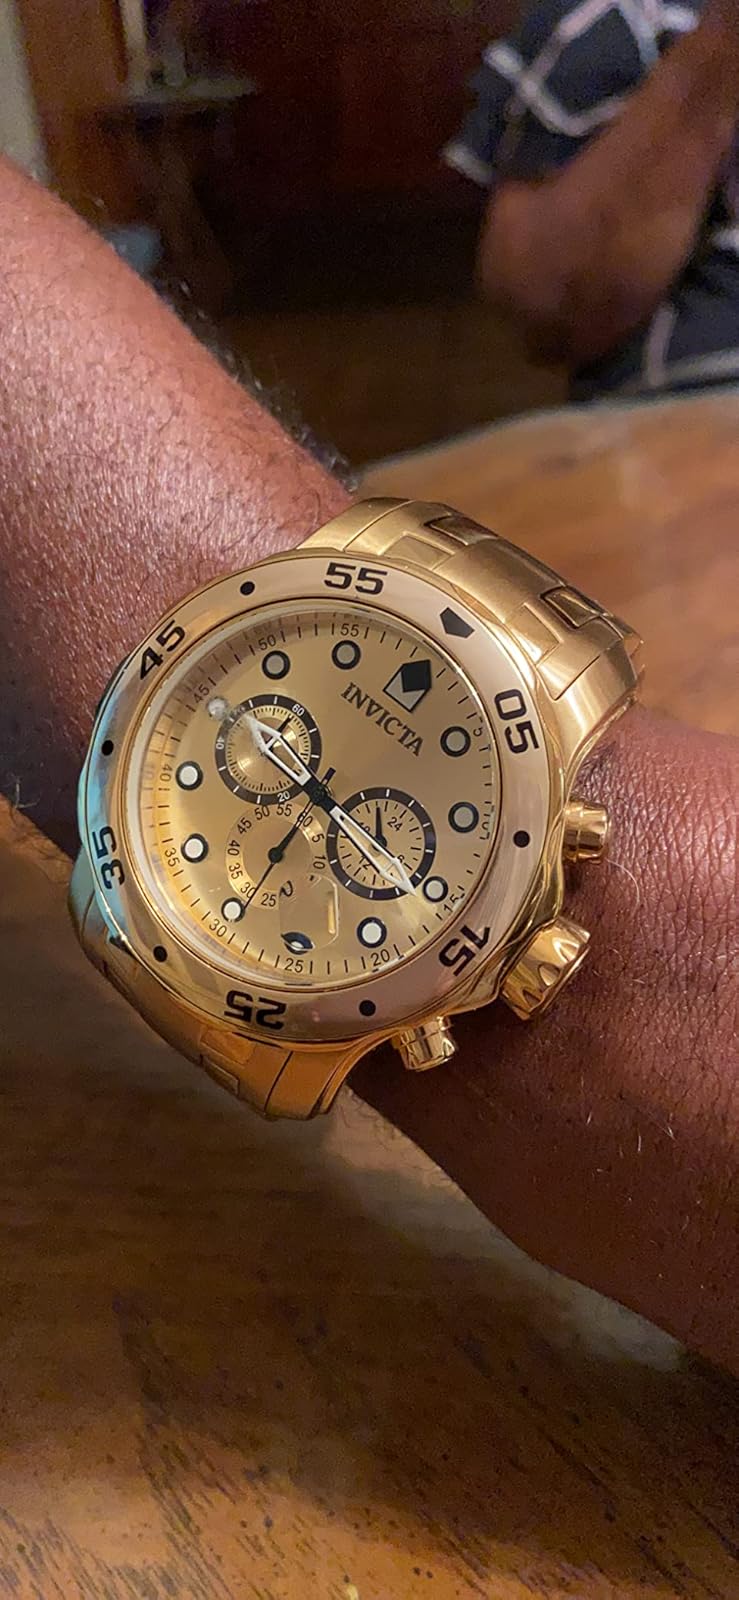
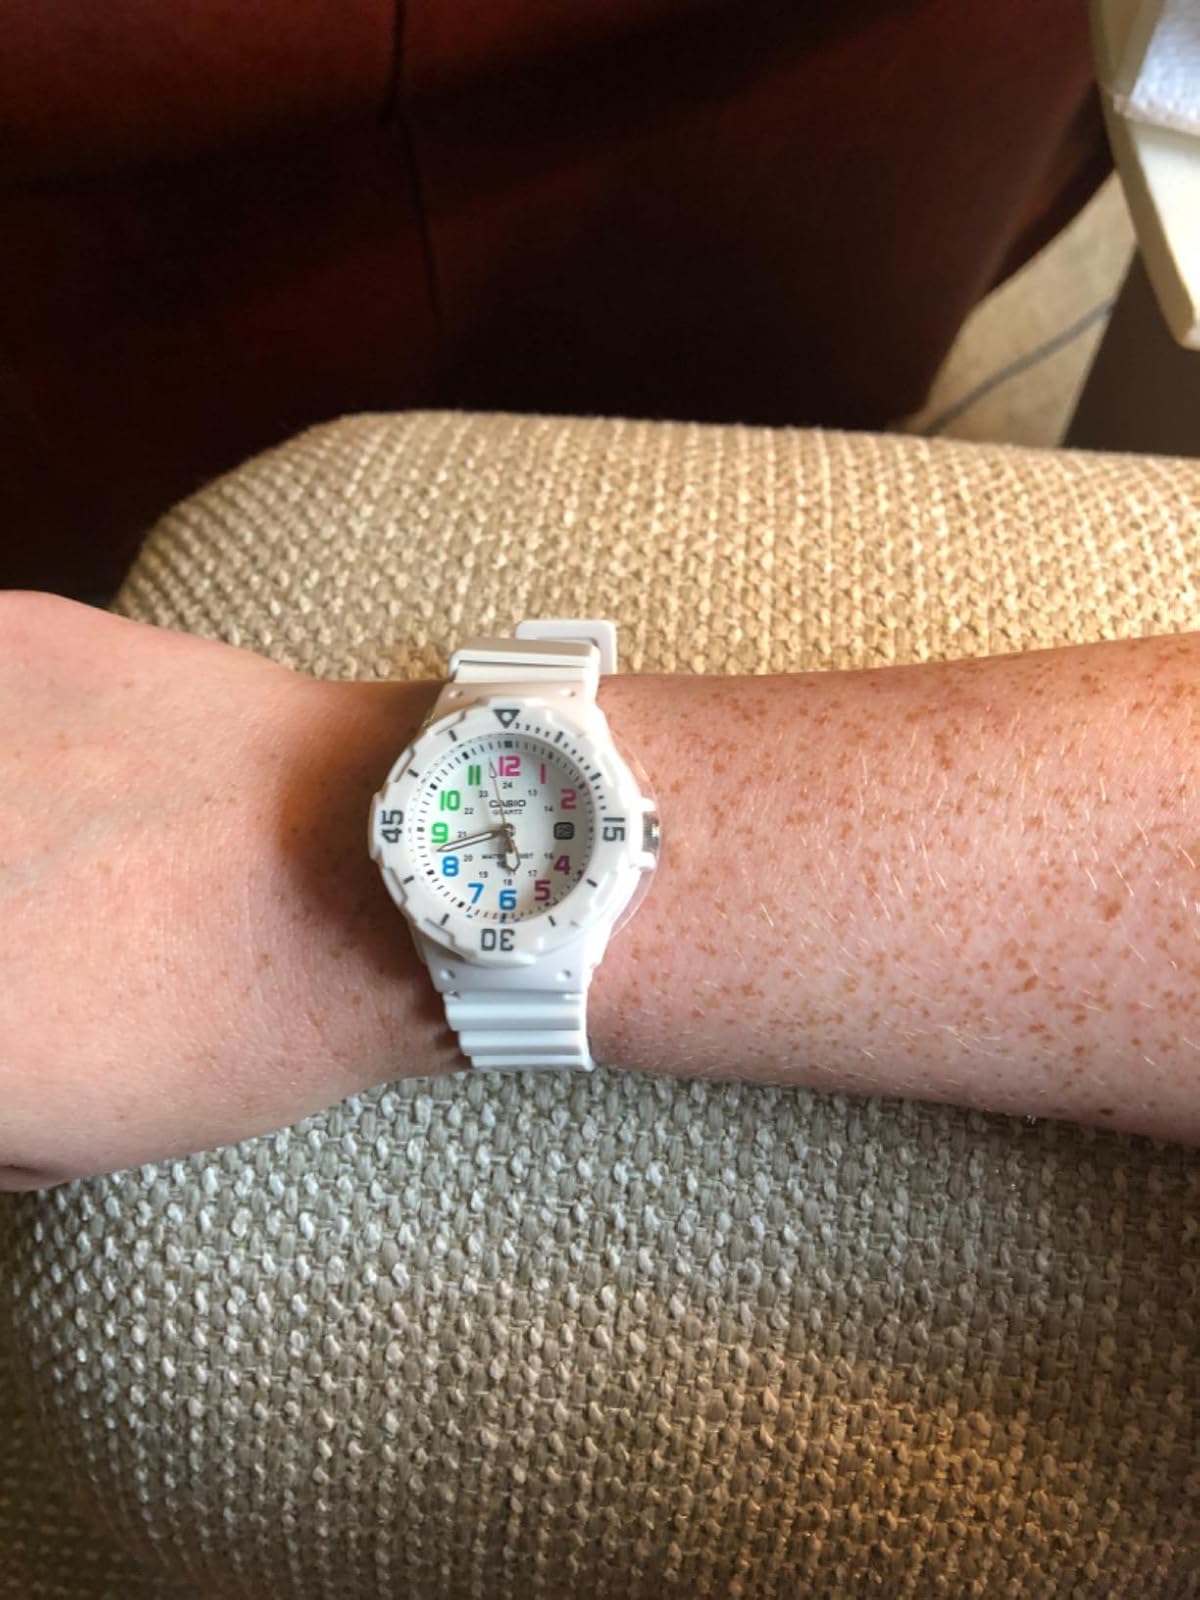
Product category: accessories_watch
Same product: no